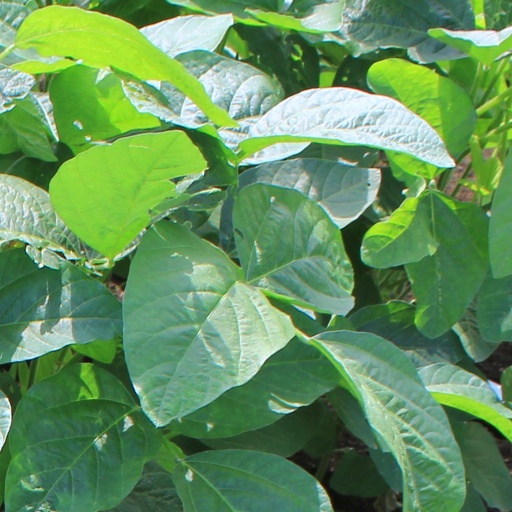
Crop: soybean